Something Wicked This Way Comes (novel)

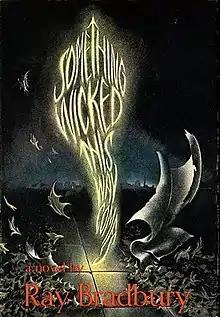
First edition dust jacket art by Gray Foy

Something Wicked This Way Comes is a 1962 dark fantasy novel by Ray Bradbury, and the second book in his "Green Town Trilogy". It is about two 13-year-old best friends, Jim Nightshade and William Halloway, and their nightmarish experience with a traveling carnival that comes to their Midwestern home, Green Town, Illinois, on October 24. In dealing with the creepy figures of this carnival, the boys learn how to combat fear. The carnival's leader is the mysterious "Mr. Dark", who seemingly wields the power to grant the townspeople's secret desires. In reality, Dark is a malevolent being who, like the carnival, lives off the life force of those it enslaves. Mr. Dark's presence is countered by that of Will's father, Charles Halloway, the janitor of the town library, who harbors his own secret fear of growing older because he feels he is too old to be Will's dad.